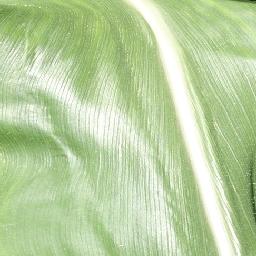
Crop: corn
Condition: (maize)_healthy